Hudson's Bay Company

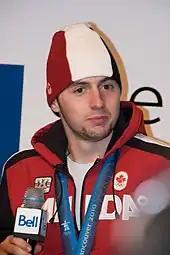
Alexandre Bilodeau, a winter Olympian for Canada, wearing HBC apparel made officially for the Canadian Olympic team

On 24 January 2012, the "Financial Post" reported that Richard Baker (owner of NDRC and governor of Hudson's Bay Company) had dissolved Hudson's Bay Trading Company and that the HBC would now also operate the Lord & Taylor chain. At the time, the company was run by president Bonnie Brooks. Baker remained governor and CEO of the business, and Donald Watros stayed on as chief operating officer.